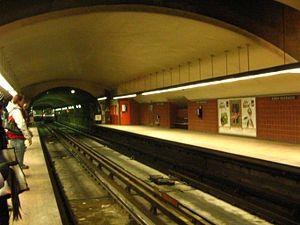
Ahuntsic-Cartierville est un des dix-neuf arrondissements urbains de la ville de Montréal, au Québec. Avant les réorganisations municipales québécoises de 2002, il était composés de deux quartiers ; Ahuntsic, un ancien village annexé à l’agglomération de Montréal le 4 juin 1910, et Cartierville, une ville annexée le 22 décembre 1916.
La ville de Montréal étant située sur une île entourée de trois cours d'eau, on ne peut y accéder par voie terrestre qu'au moyen de ponts. La ville fut fondée en 1642, mais ce n'est pas avant l'année 1847 qu'un accès à la terre permanent voit le jour, lorsque est construit un pont en bois traversant la Rivière des Prairies jusqu'à l'Île Jésus, à l'emplacement de l'actuel pont Viau. Deux autres ponts sont construits peu de temps après ce premier pont : L'actuel pont Lachapelle, à quelques kilomètres à l'ouest, et le Pont des Saints-Anges en 1849, situé à l'est. Ce dernier, qui s'effondra dans les années 1880, n'a jamais été reconstruit.